First to the Moon: The Journey of Apollo 8

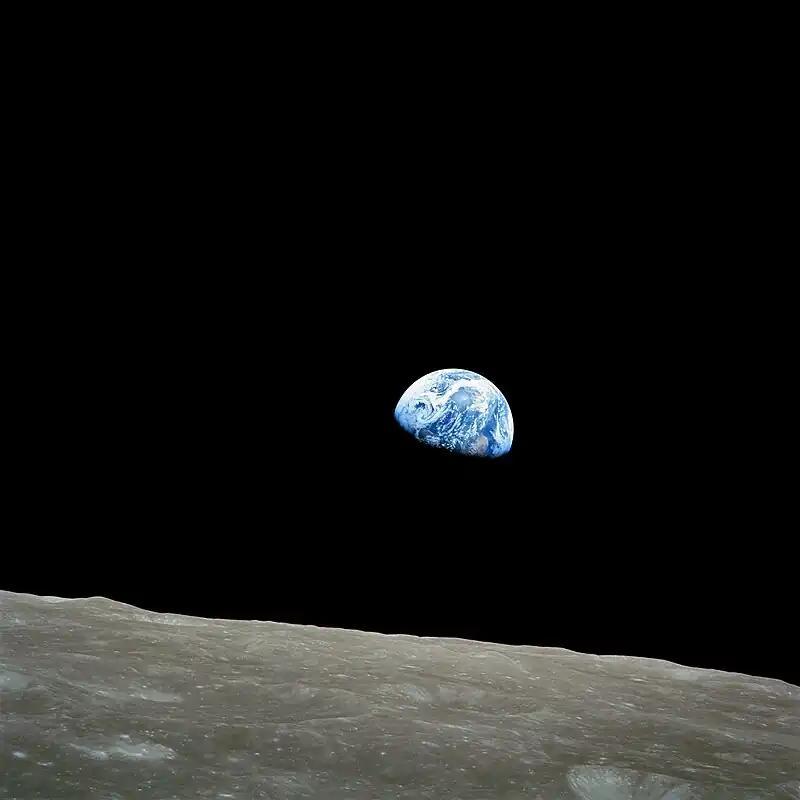
The "Earthrise" photograph, taken by Bill Anders.

The film follows the Apollo 8 mission and its crew, featuring archival material from NASA, the National Archives, and the astronauts' own personal collections. One of the many revelations in the film, the documentary discloses that the famed "Earthrise" photograph captured by Bill Anders was unplanned.